High Kick!

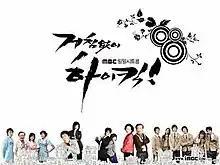
Promotional poster

High Kick! was a South Korean situation comedy revolving around the life of the Lee family. It aired in South Korea from Monday through Friday, in sitcom format.